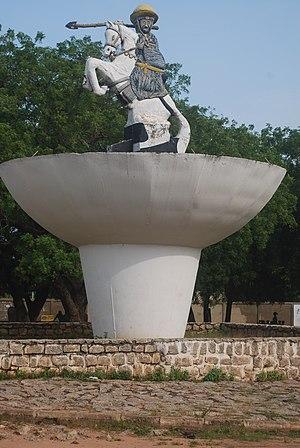
Bio Guéra est un prince guerrier Wassangari, un peuple du Nord. Ce monument représente ce vaillant guerrier qui a mené plusieurs résistances contre la colonisation française au Bénin.
Les Wassangari sont une population vivant au nord du Bénin, aujourd'hui considérée comme faisant partie des Baatombu.